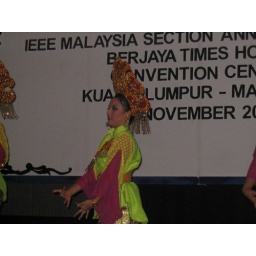
A malaysian girl in a traditional dress